Electronic waste in Africa

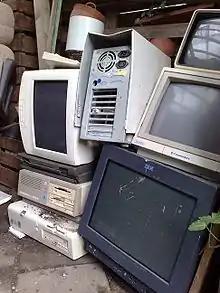
Defective computers in a waste pile

Africa has seen a significant usage of personal computers and mobile phones in the past decade. The continent produced 2.5 kg per capita of e-waste in 2019, which is the lowest rate in the world. 60% of e-waste is imported into the continent, and it is often processed manually with the intent to resell.